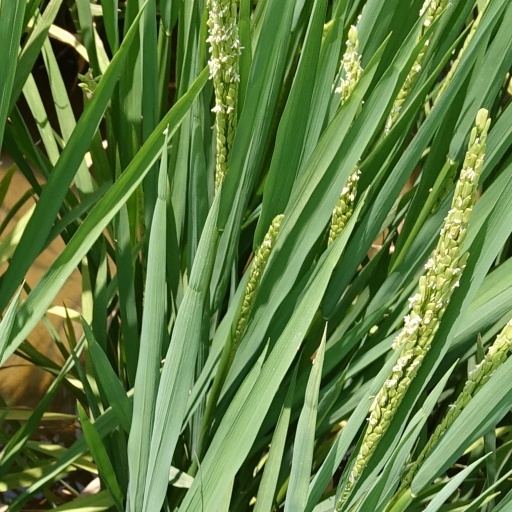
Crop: rice